Text entry interface

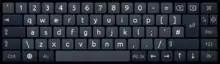
Ubuntu's Onboard on-screen keyboard

Virtual keyboards are similar to mechanical keyboards, but do not make use of physical keys. These may be implemented on systems using a screen or projected onto a surface. The individual letters may be selected by touching them as on a touch screen or surface, or by clicking on them with a classical pointing device (a mouse or touchpad), like in the case of virtual computer keyboards. Multi-touch screens even support virtual chorded keyboards.